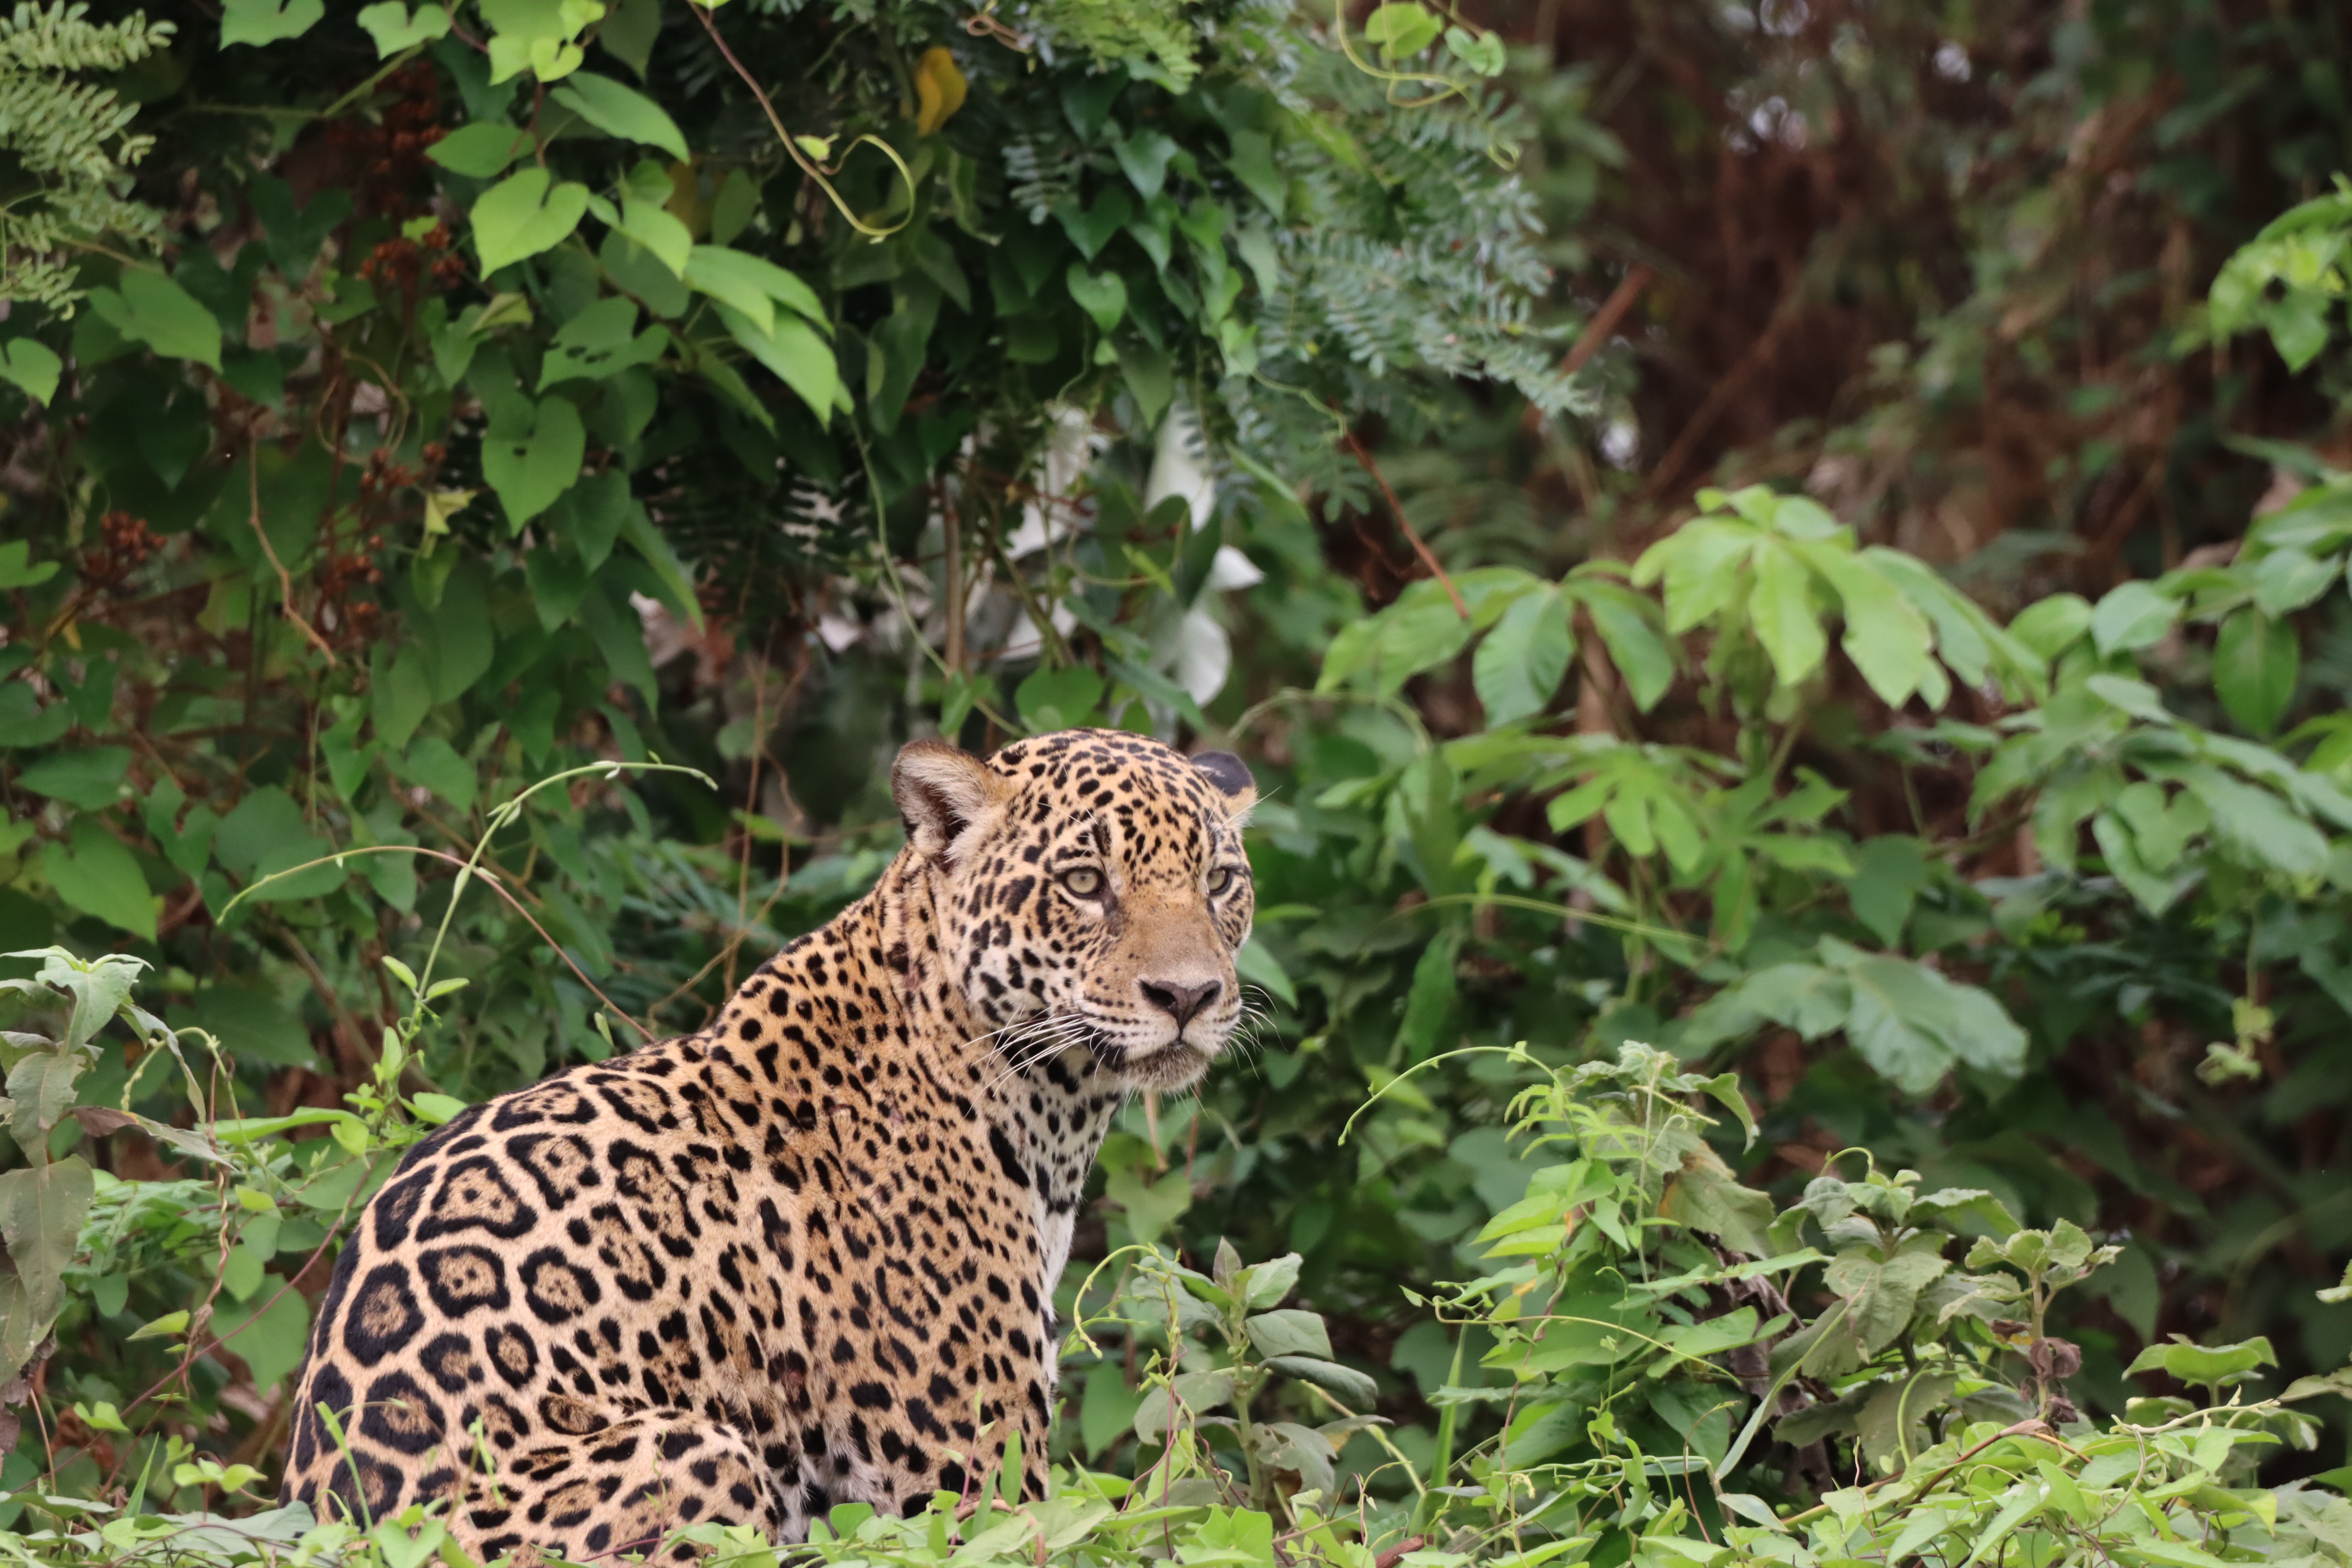
Jaguar: Alira